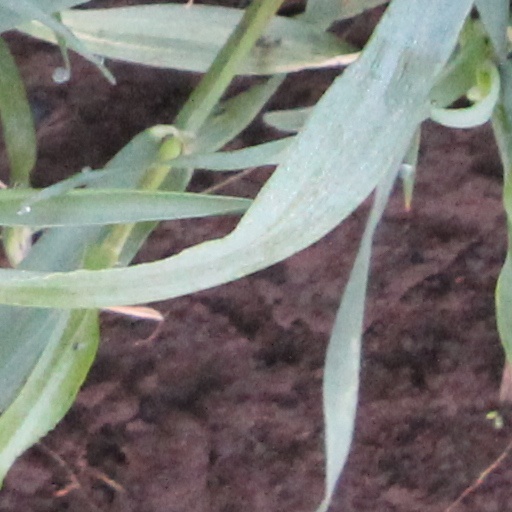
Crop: wheat